Henry IV of England

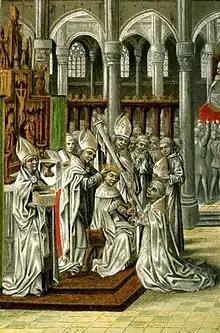
The coronation of Henry IV of England, from a 15th century manuscript of Jean Froissart's "Chronicles"

Henry's 13 October 1399 coronation at Westminster Abbey may have been the first time since the Norman Conquest that the monarch made an address in English.